Amanat (political party)

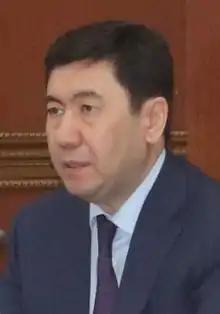
Chairman Erlan Qoşanov, who has led Amanat from April 2022

On 26 April 2022, at the 23rd Extraordinary Congress of Amanat, Tokayev formally resigned from his position as party chairman and withdrew from membership, reinforcing his commitment to presidential neutrality and emphasized that the president should not be affiliated with any political party, which he believed would promote fairness and ensure equal opportunities for all political forces. Tokayev's resignation followed significant changes within the party, including the merger of the Adal party with Amanat. In his speech at the congress, Tokayev expressed confidence that Amanat would remain pivotal in Kazakhstan's political life without his leadership, nominating Erlan Qoşanov, Chairman of the Mäjilis, as his successor due to his extensive experience and leadership capabilities, with the congress delegates unanimously approving his candidacy, marking a new phase in Amanat’s political leadership and direction.